Charles I of Hungary

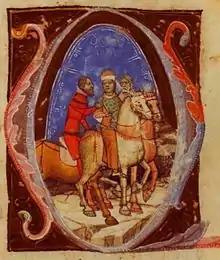
Charles's arrival in Hungary, depicted in the "Illuminated Chronicle"

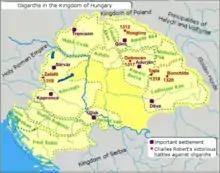
The provinces ruled by the oligarchs (powerful lords) in the early 14th century

Andrew III of Hungary made his maternal uncle, Albertino Morosini, Duke of Slavonia, in July 1299, stirring up the Slavonian and Croatian noblemen to revolt. A powerful Croatian baron, Paul Šubić, sent his brother, George, to Italy in early 1300 to convince Charles II of Naples to send his grandson to Hungary to claim the throne in person. The king of Naples accepted the proposal and borrowed 1,300 ounces of gold from Florentine bankers to finance Charles's journey. A Neapolitan knight of French origin, Philip Drugeth, accompanied the twelve-year-old Charles to Hungary. They landed at Split in Dalmatia in August 1300. From Split, Paul Šubić escorted him to Zagreb where Ugrin Csák swore loyalty to Charles. Charles's opponent, Andrew III of Hungary, died on 14 January 1301. Charles hurried to Esztergom where the Archbishop-elect, Gregory Bicskei, crowned him with a provisional crown before 13 May. However, most Hungarians considered Charles's coronation unlawful because customary law required that it should have been performed with the Holy Crown of Hungary in Székesfehérvár.